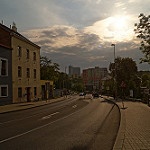
Label: street